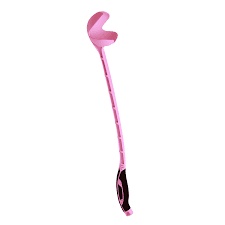
Side Arm ELITE Ball Thrower
Brand: PS Cricket & Sports
Speed generated throw ball unit for batting practice. Greater Speed & Accuracy Modified cradle design strengthens the 'claws'. Moulded cavity for ball seam. Can be used with hard or soft balls Allows coaches, parents & teammates to provide fast, swinging, seaming & spining delivery’s without order working the shoulder associated with hours of throw downs. Never use to pick up balls or stop moving balls. Always store your Sidearm with a ball in the cradle to protect from breakage ALWAYS wear a helmet when facing a Sidearm Transform your cricket practice with the Side Arm Elite Ball Thrower, a revolutionary training tool for players and coaches. The Elite Sidearm offers a unique way to simulate a range of deliveries, enhancing batting skills and reaction times. Known for its precision and ease of use, this cricket ball thrower has become a staple in cricket training. The Cricket Sidearm Elite allows for consistent and accurate throws, making it an essential tool for effective practice sessions. As a side arm thrower, it's praised for its durability and performance. The Sidearm cricket ball thrower is ideal for honing batting techniques, while the Side Arm Elite model stands out for its advanced design and functionality.
Category: Sporting Goods > Athletics > Cricket > Cricket Training Aids > Cricket Fielding Aids